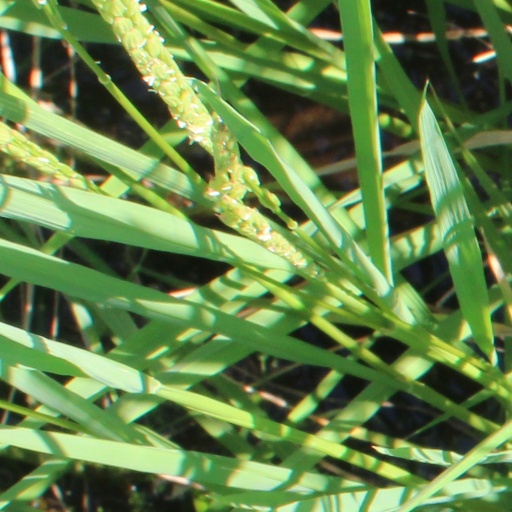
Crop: rice